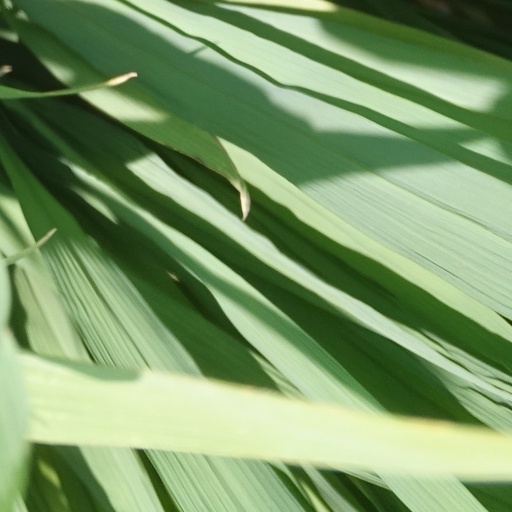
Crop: rice